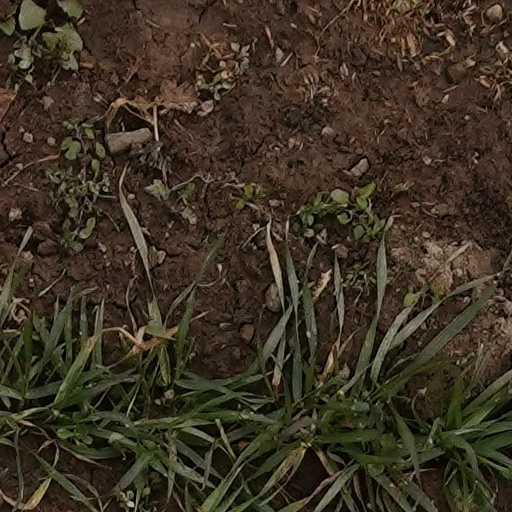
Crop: wheat